Dionigi Tettamanzi

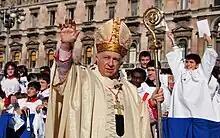
Tettamanzi in 2011

Dionigi Tettamanzi (14 March 1934 – 5 August 2017) was an Italian prelate of the Roman Catholic Church, who was named a cardinal in 1998. He was Archbishop of Genoa from 1995 to 2002 and Archbishop of Milan from 2002 to 2011.